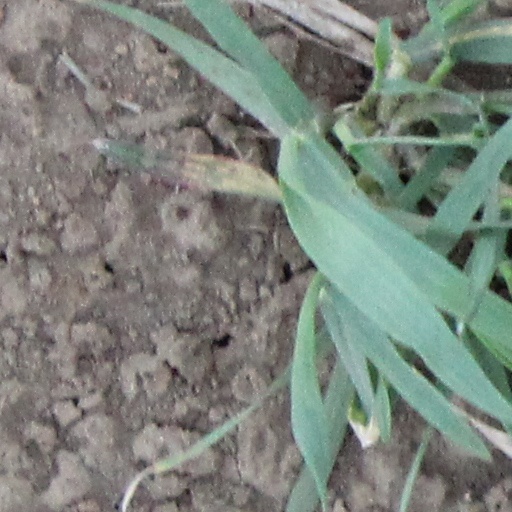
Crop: wheat